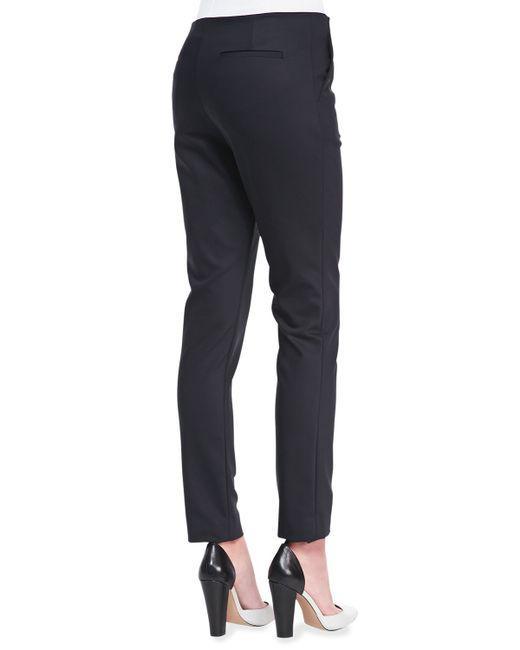
Schwarze aufgestaute Frauen in hautengen